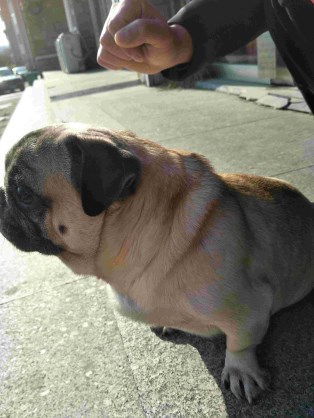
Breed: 798-n000130-pug